George Alexander (American politician)

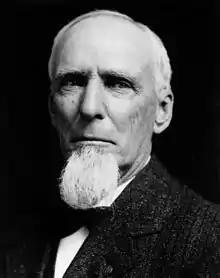
Mayor George Alexander in office

George Alexander (September 21, 1839 – August 2, 1923) was a political figure who, from 1909 to 1913, served as the 28th mayor of Los Angeles, California.